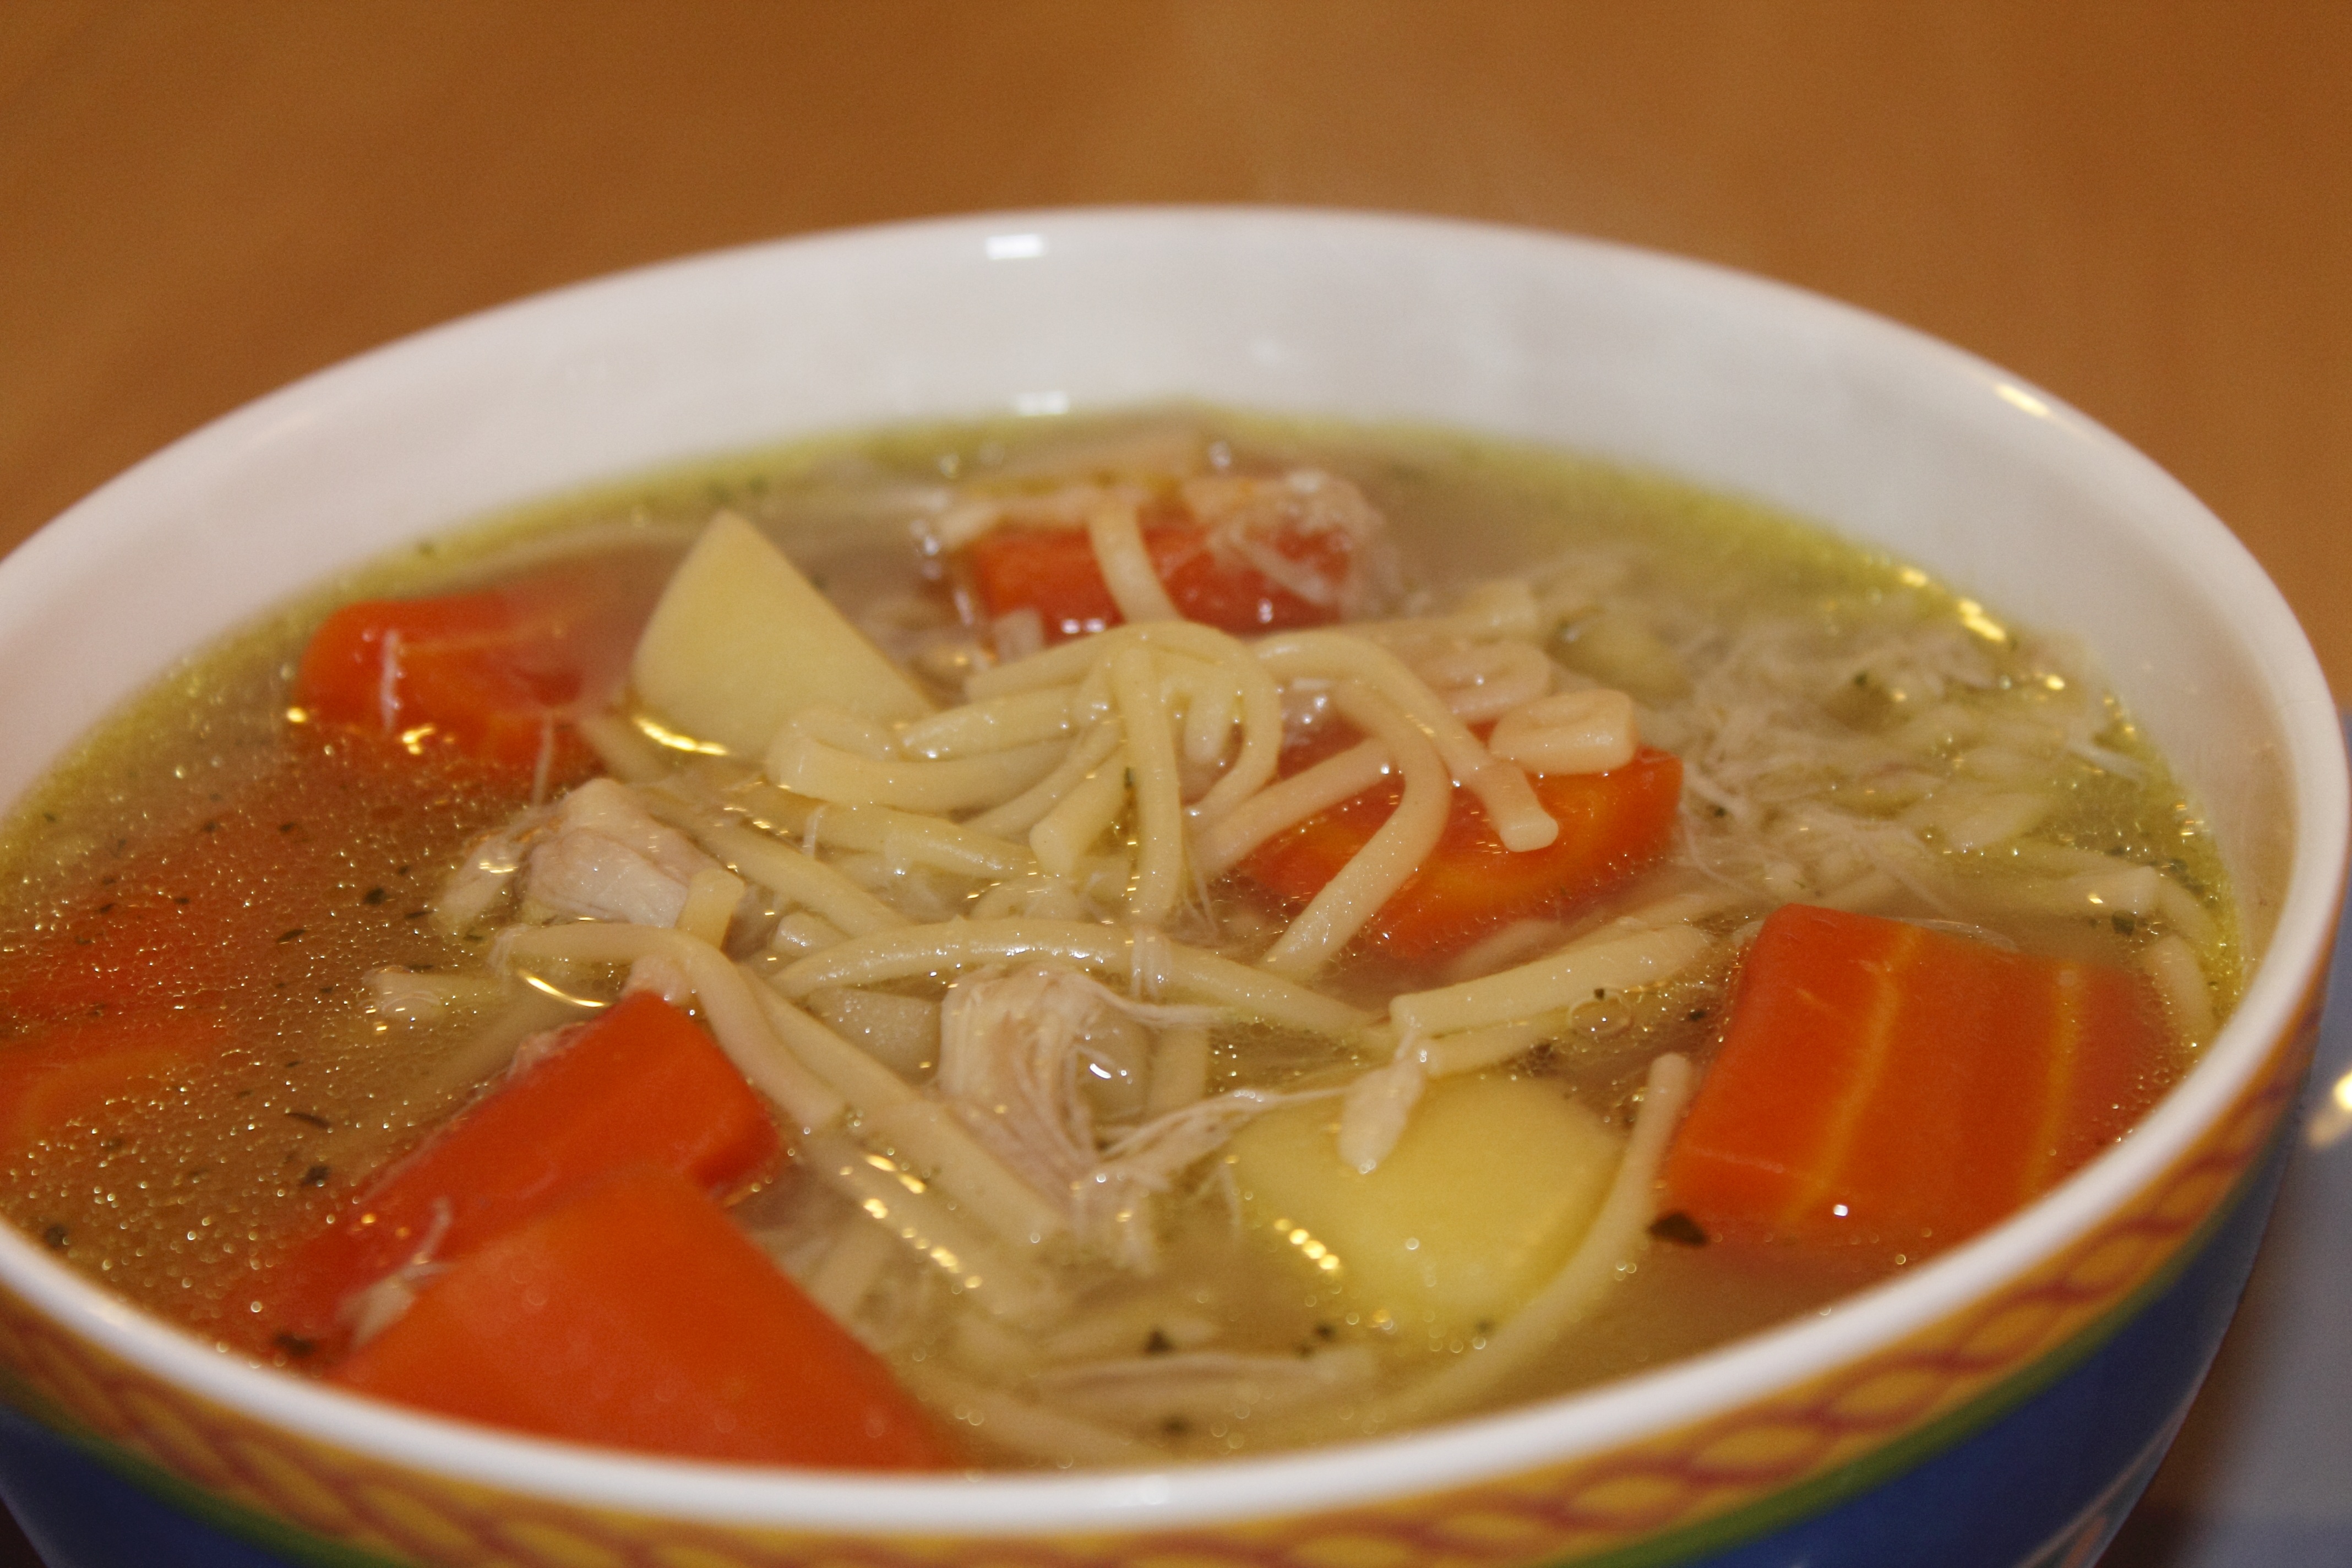
dish, food, produce, healthy, eat, cuisine, delicious, soup, noodle, cook, asian food, noodles, broth, vegetables, court, chinese food, cellophane noodles, southeast asian food, noodle soup, canh chua, chicken soup, cabbage soup diet